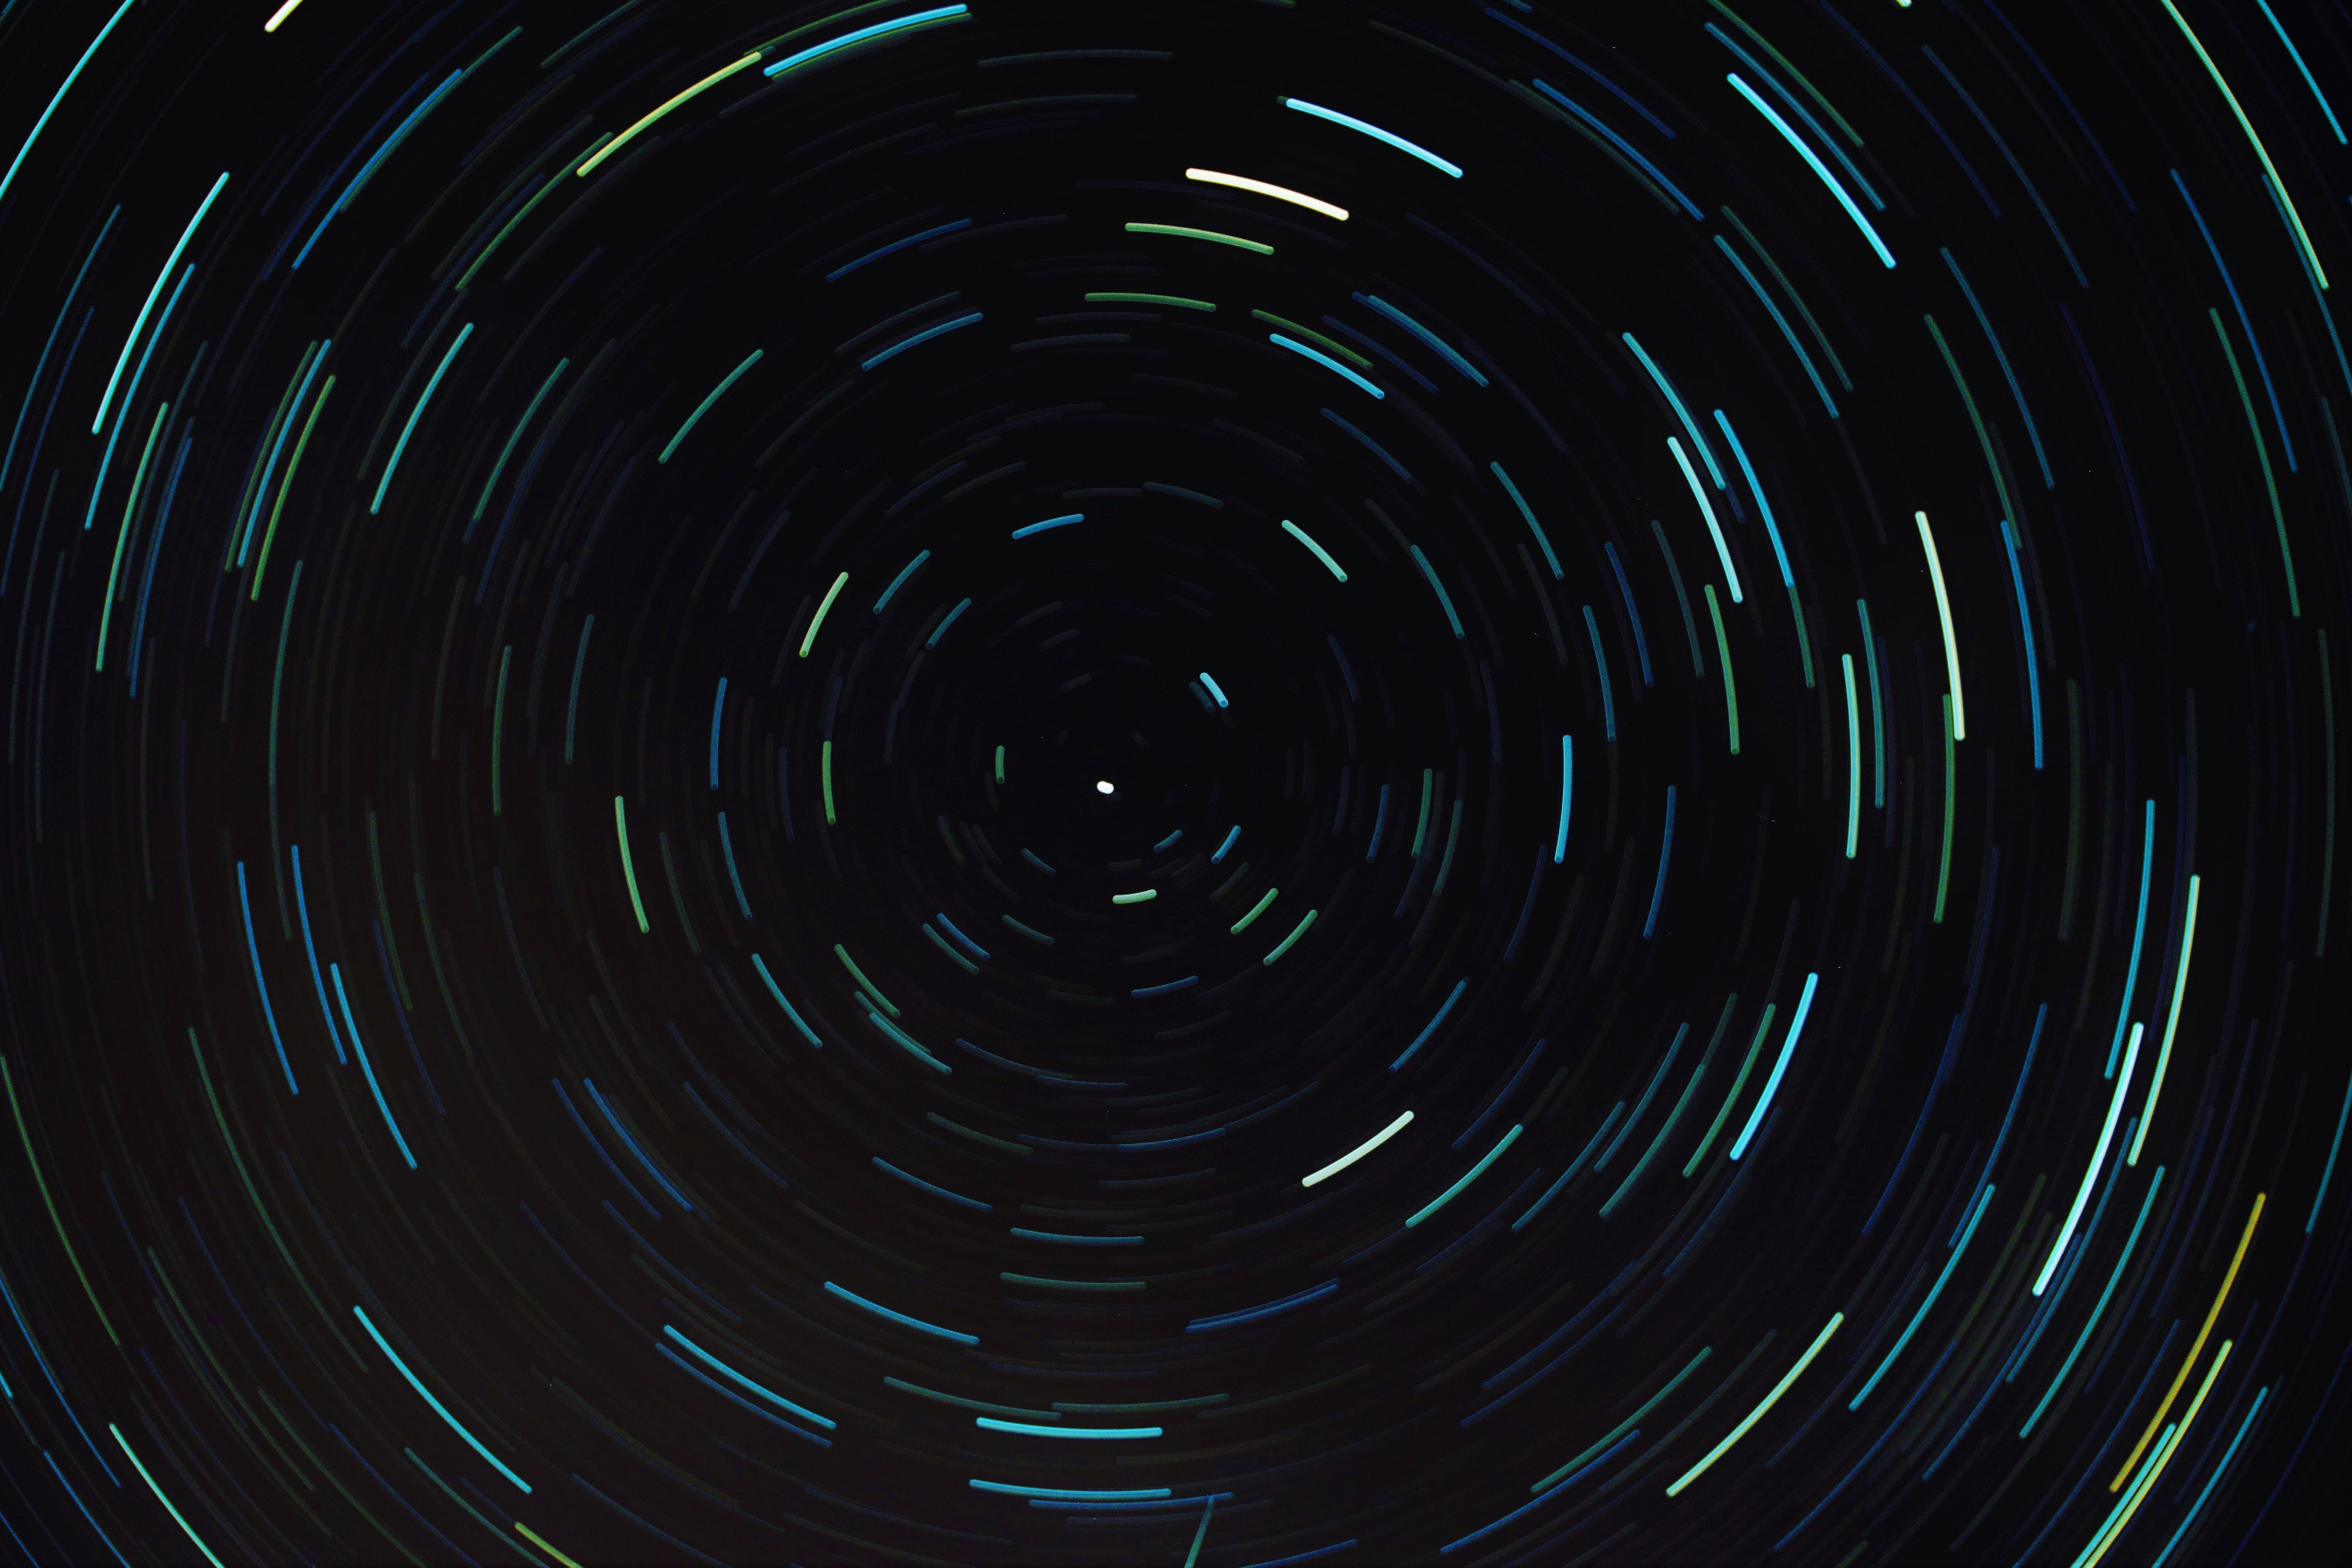
circle, vortex, pattern, space, graphics, spiral